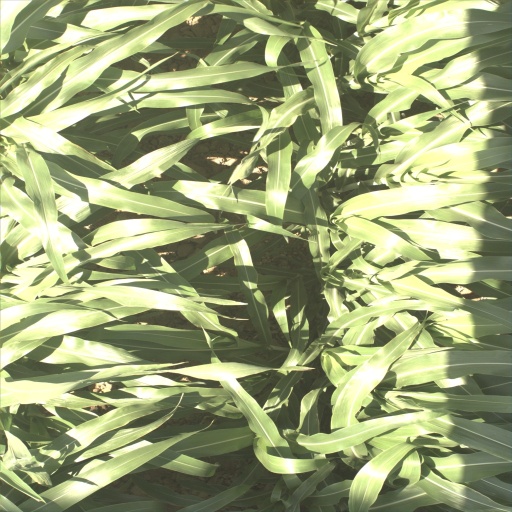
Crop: sorghum